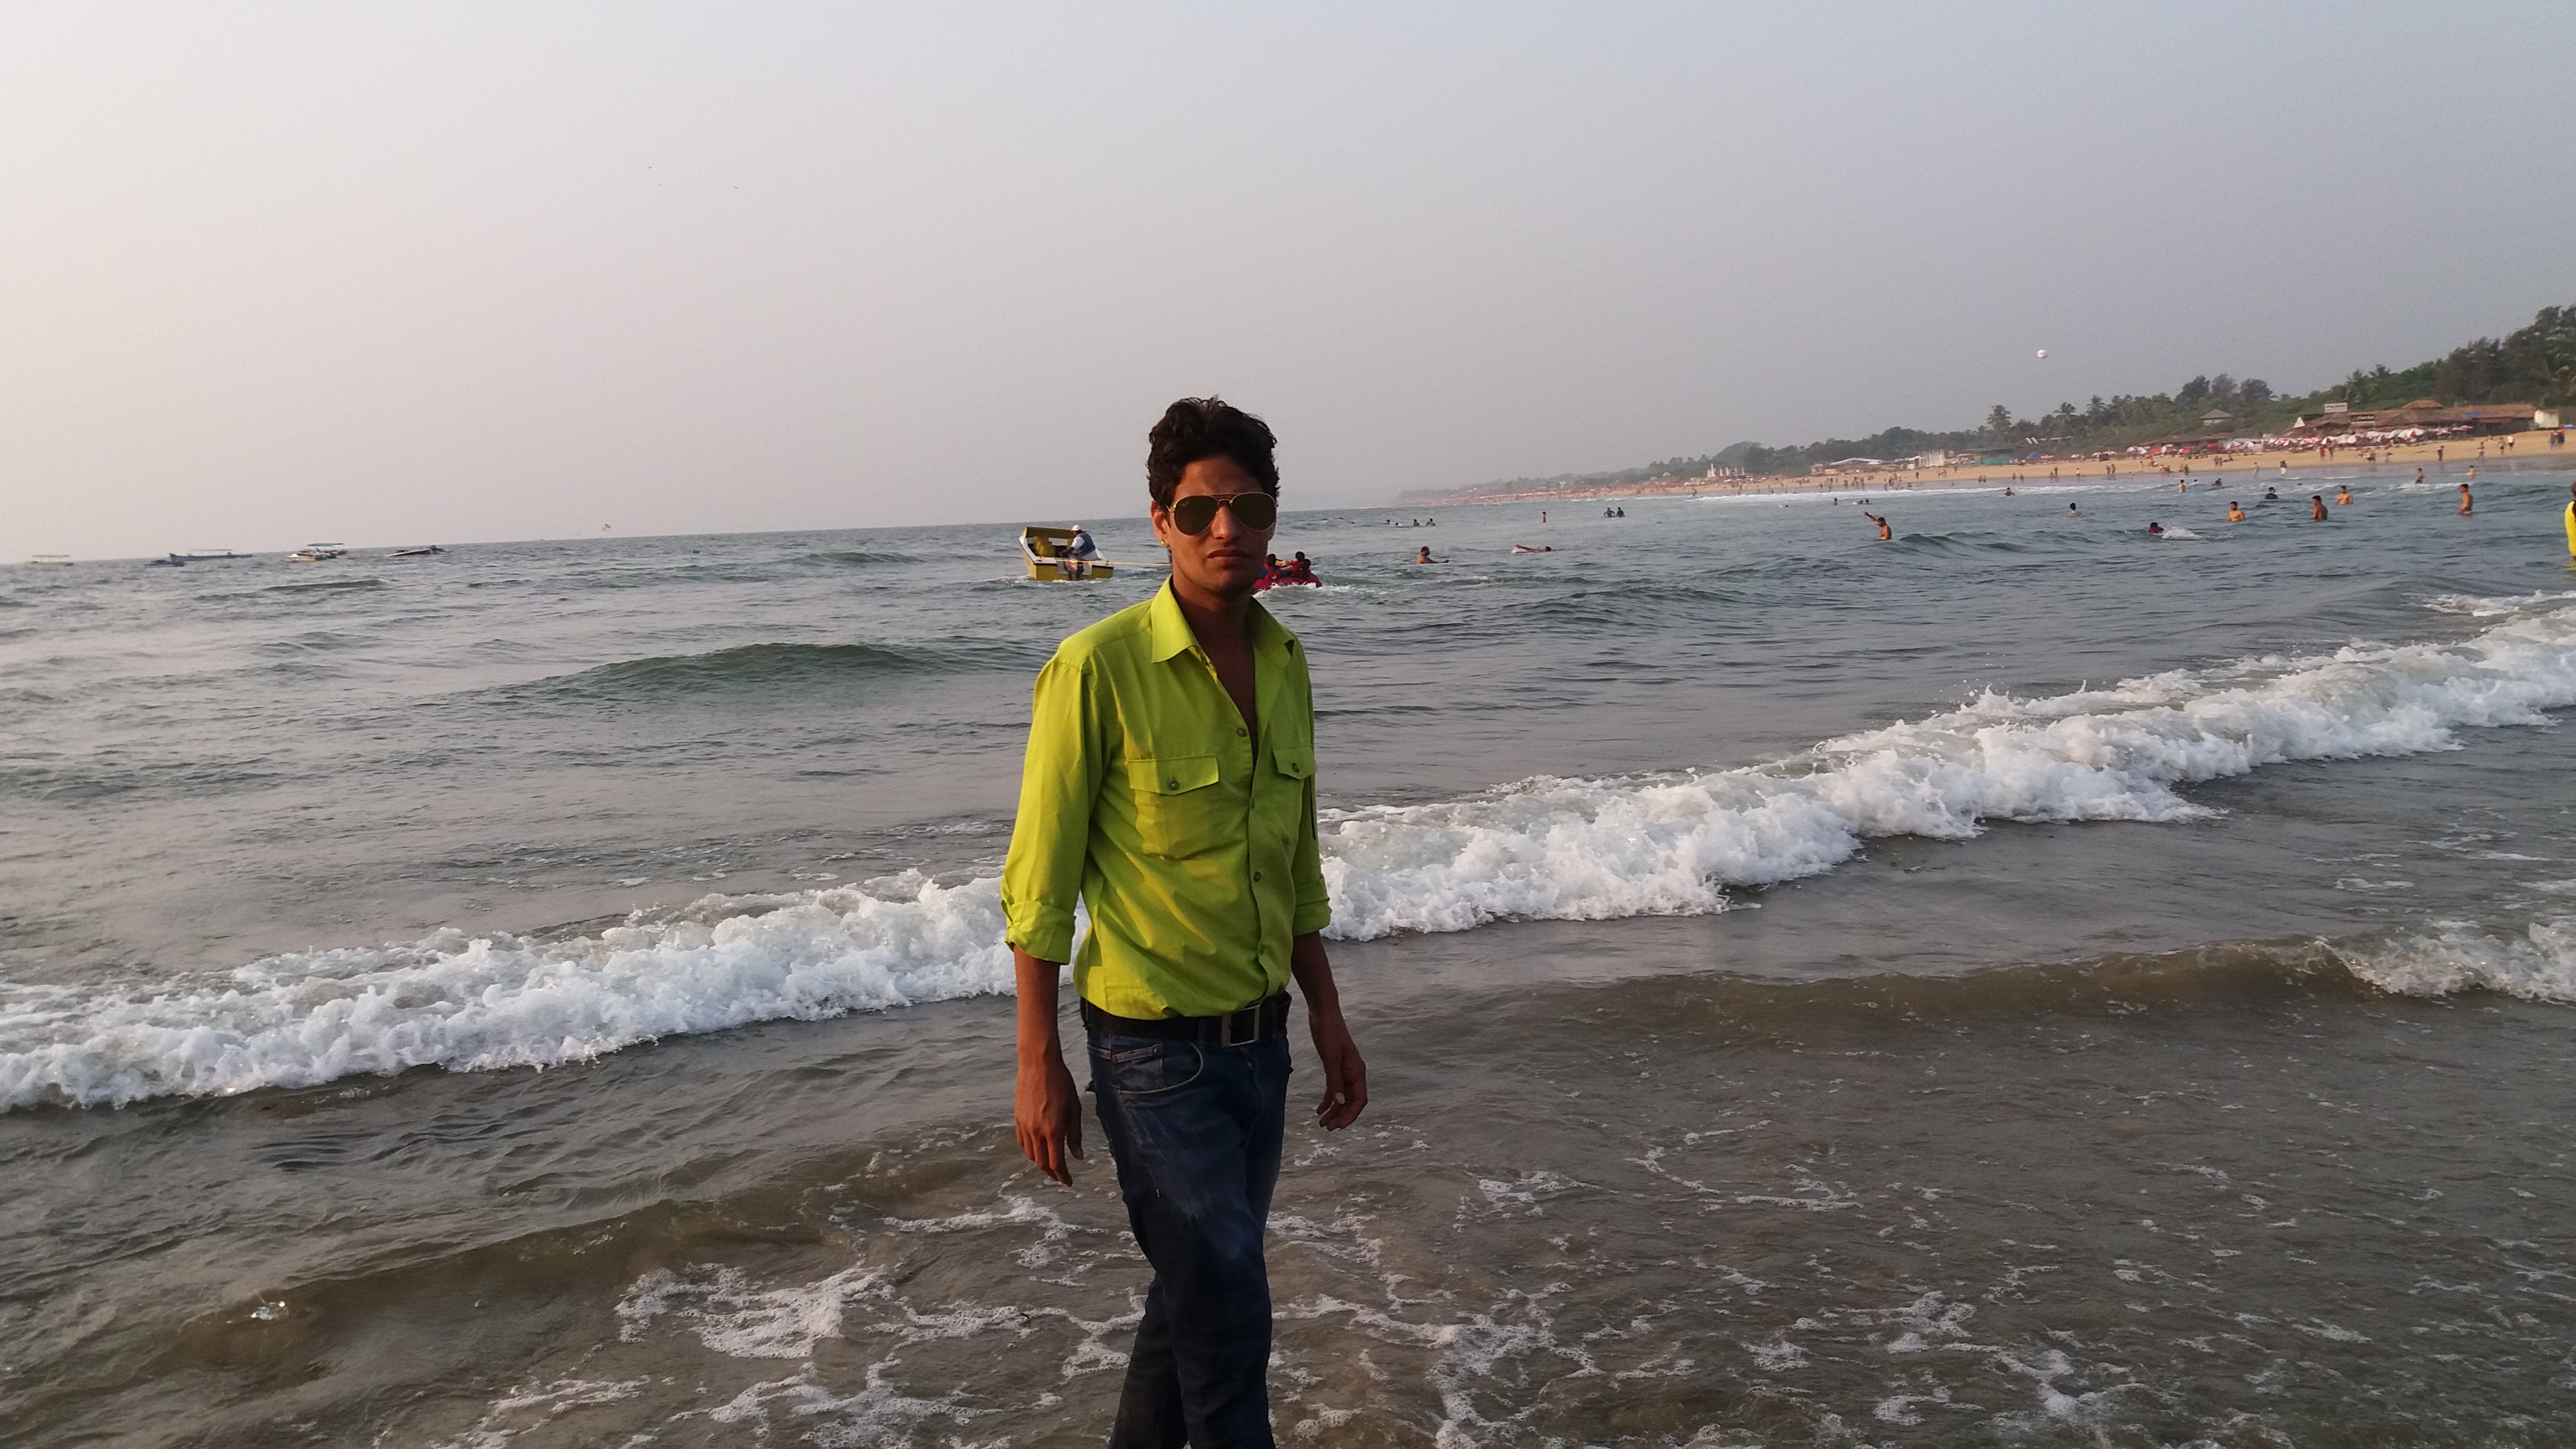
man, sea, water, beach, wave, body of water, coastal and oceanic landforms, ocean, shore, coast, wind wave, fun, vacation, tourism, sky, sand, recreation, leisure, tide